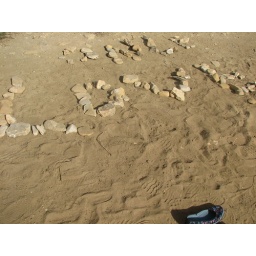
someone spelled it out on in the sand with rocks :]